Yang Hi Choe-Wall

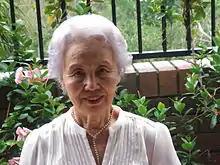
Yang Hi Choe-Wall in Sydney, 2011

Yang Hi Choe-Wall (born 1932) is a South Korean and Australian academic, writer and researcher specialising in Korean literature of Chosŏn period (1392–1910). She was associate professor in the division of Pacific and Asian history, the Australian National University. Choe-Wall is the winner of the 2013 Daesan Literary Awards, who is now retired and living in Canberra, Australia.